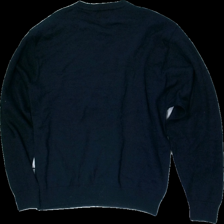
View: back
Type: Sweater
Category: Men
Brand: Not in the list
Brand text on label: chaps
Colors: Blue
Material: 64% acrylic 36% wool
Cut: Regular
Size: XXL
Season: All
Price range: <50
Recommended usage: Reuse
Description: blå pullover, lite nopprig